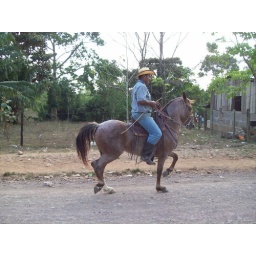
This man loved to show off his beautiful horse and his dressage steps down the little road in Wapi!